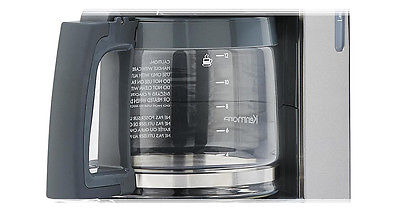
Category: coffee maker